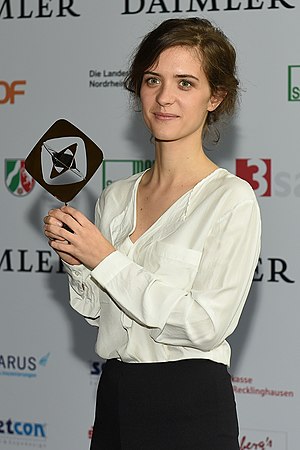
Liv Lisa Fries
Liv Lisa Fries er en tysk skuespillerinde. Hun fik sit internationale gennembrud som kvindelige hovedrolle Charlotte Ritter i den tyske tv-serie Babylon Berlin fra 2017. Inden havde hun medvirket i filmen Zurich, som hun modtog flere priser for.